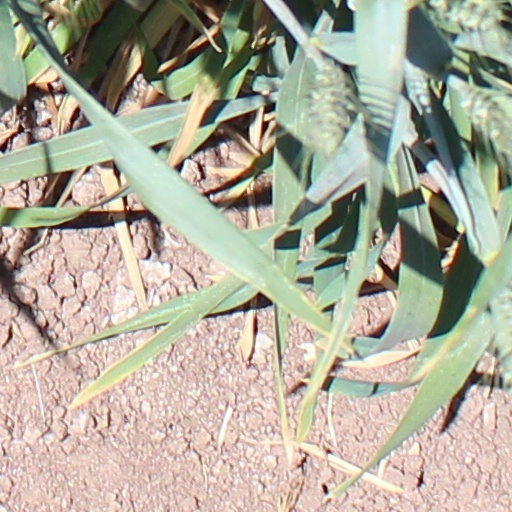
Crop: wheat